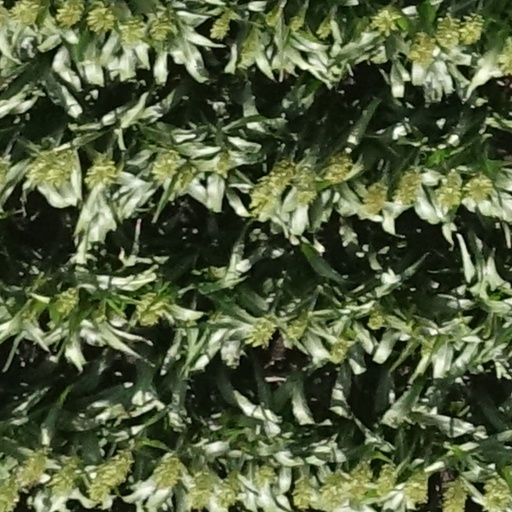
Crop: sorghum